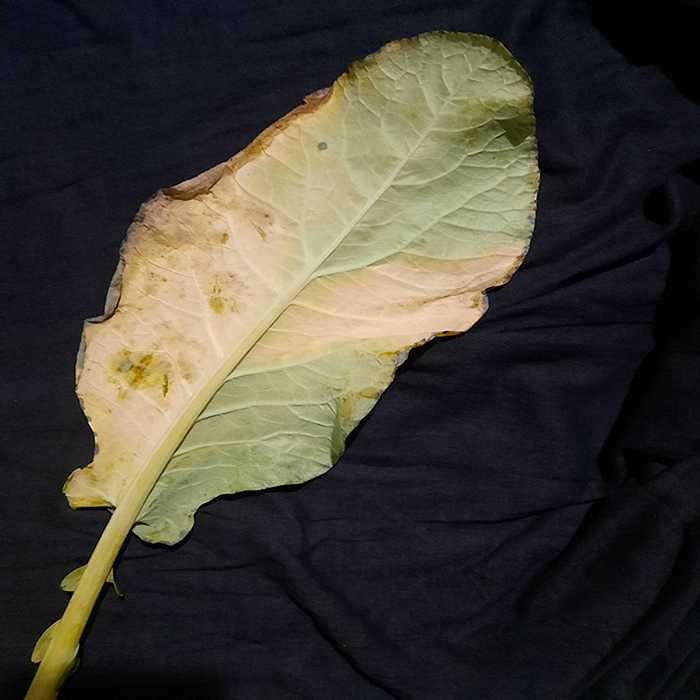
Plant: Cauliflower
Label: Black Rot